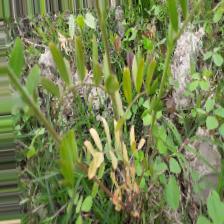
Label: Ascochyta blight